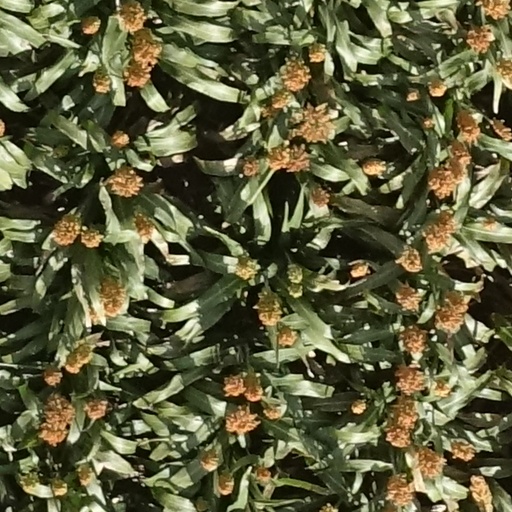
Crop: sorghum